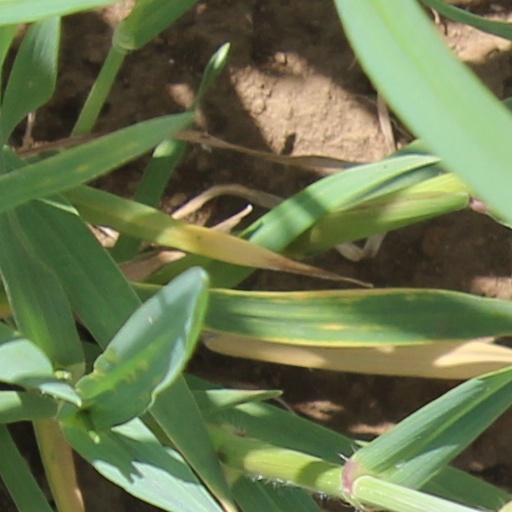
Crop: wheat